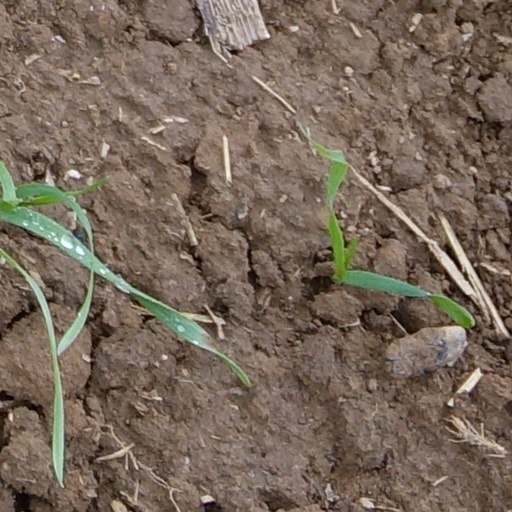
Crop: wheat